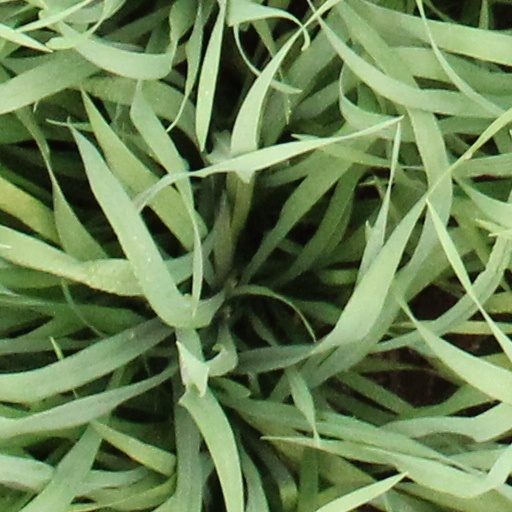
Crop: wheat